Independent National Electoral Commission (Democratic Republic of the Congo)

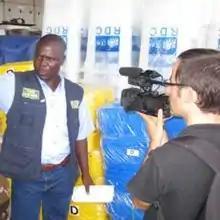
A CENI election official speaks to the Voice of America

This organization was tasked with executing the country's 2016 general election. However, it delayed the election until 2018 "because the number of voters isn’t known." The country's political opposition alleged that the country's president Joseph Kabila was trying to remain in power after his constitutionally mandated term expires.